Georges Ernest Boulanger

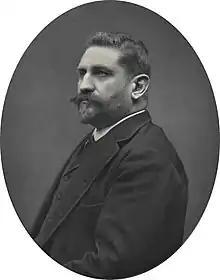
Woodburytype / carbon print of General Boulanger, aged 52 (1889). Photographed by Herbert R. Barraud

Although he was not a legal candidate for the French Chamber of Deputies (since he was a military man), Boulanger ran with Bonapartist backing in seven separate "départements" during the remainder of 1888. "Boulangiste" candidates were present in every "département". Consequently, he and many of his supporters were voted to the Chamber, and accompanied by a large crowd on 12 July, the day of their swearing in—the general himself was elected in the constituency of Nord. The "boulangistes" were, nonetheless, a minority in the Chamber. Since Boulanger could not pass legislation, his actions were directed to maintaining his public image. Neither his failure as an orator nor his defeat in a duel with Charles Thomas Floquet, then an elderly civilian and both Prime Minister and Minister of the Interior, reduced the enthusiasm of his popular following.